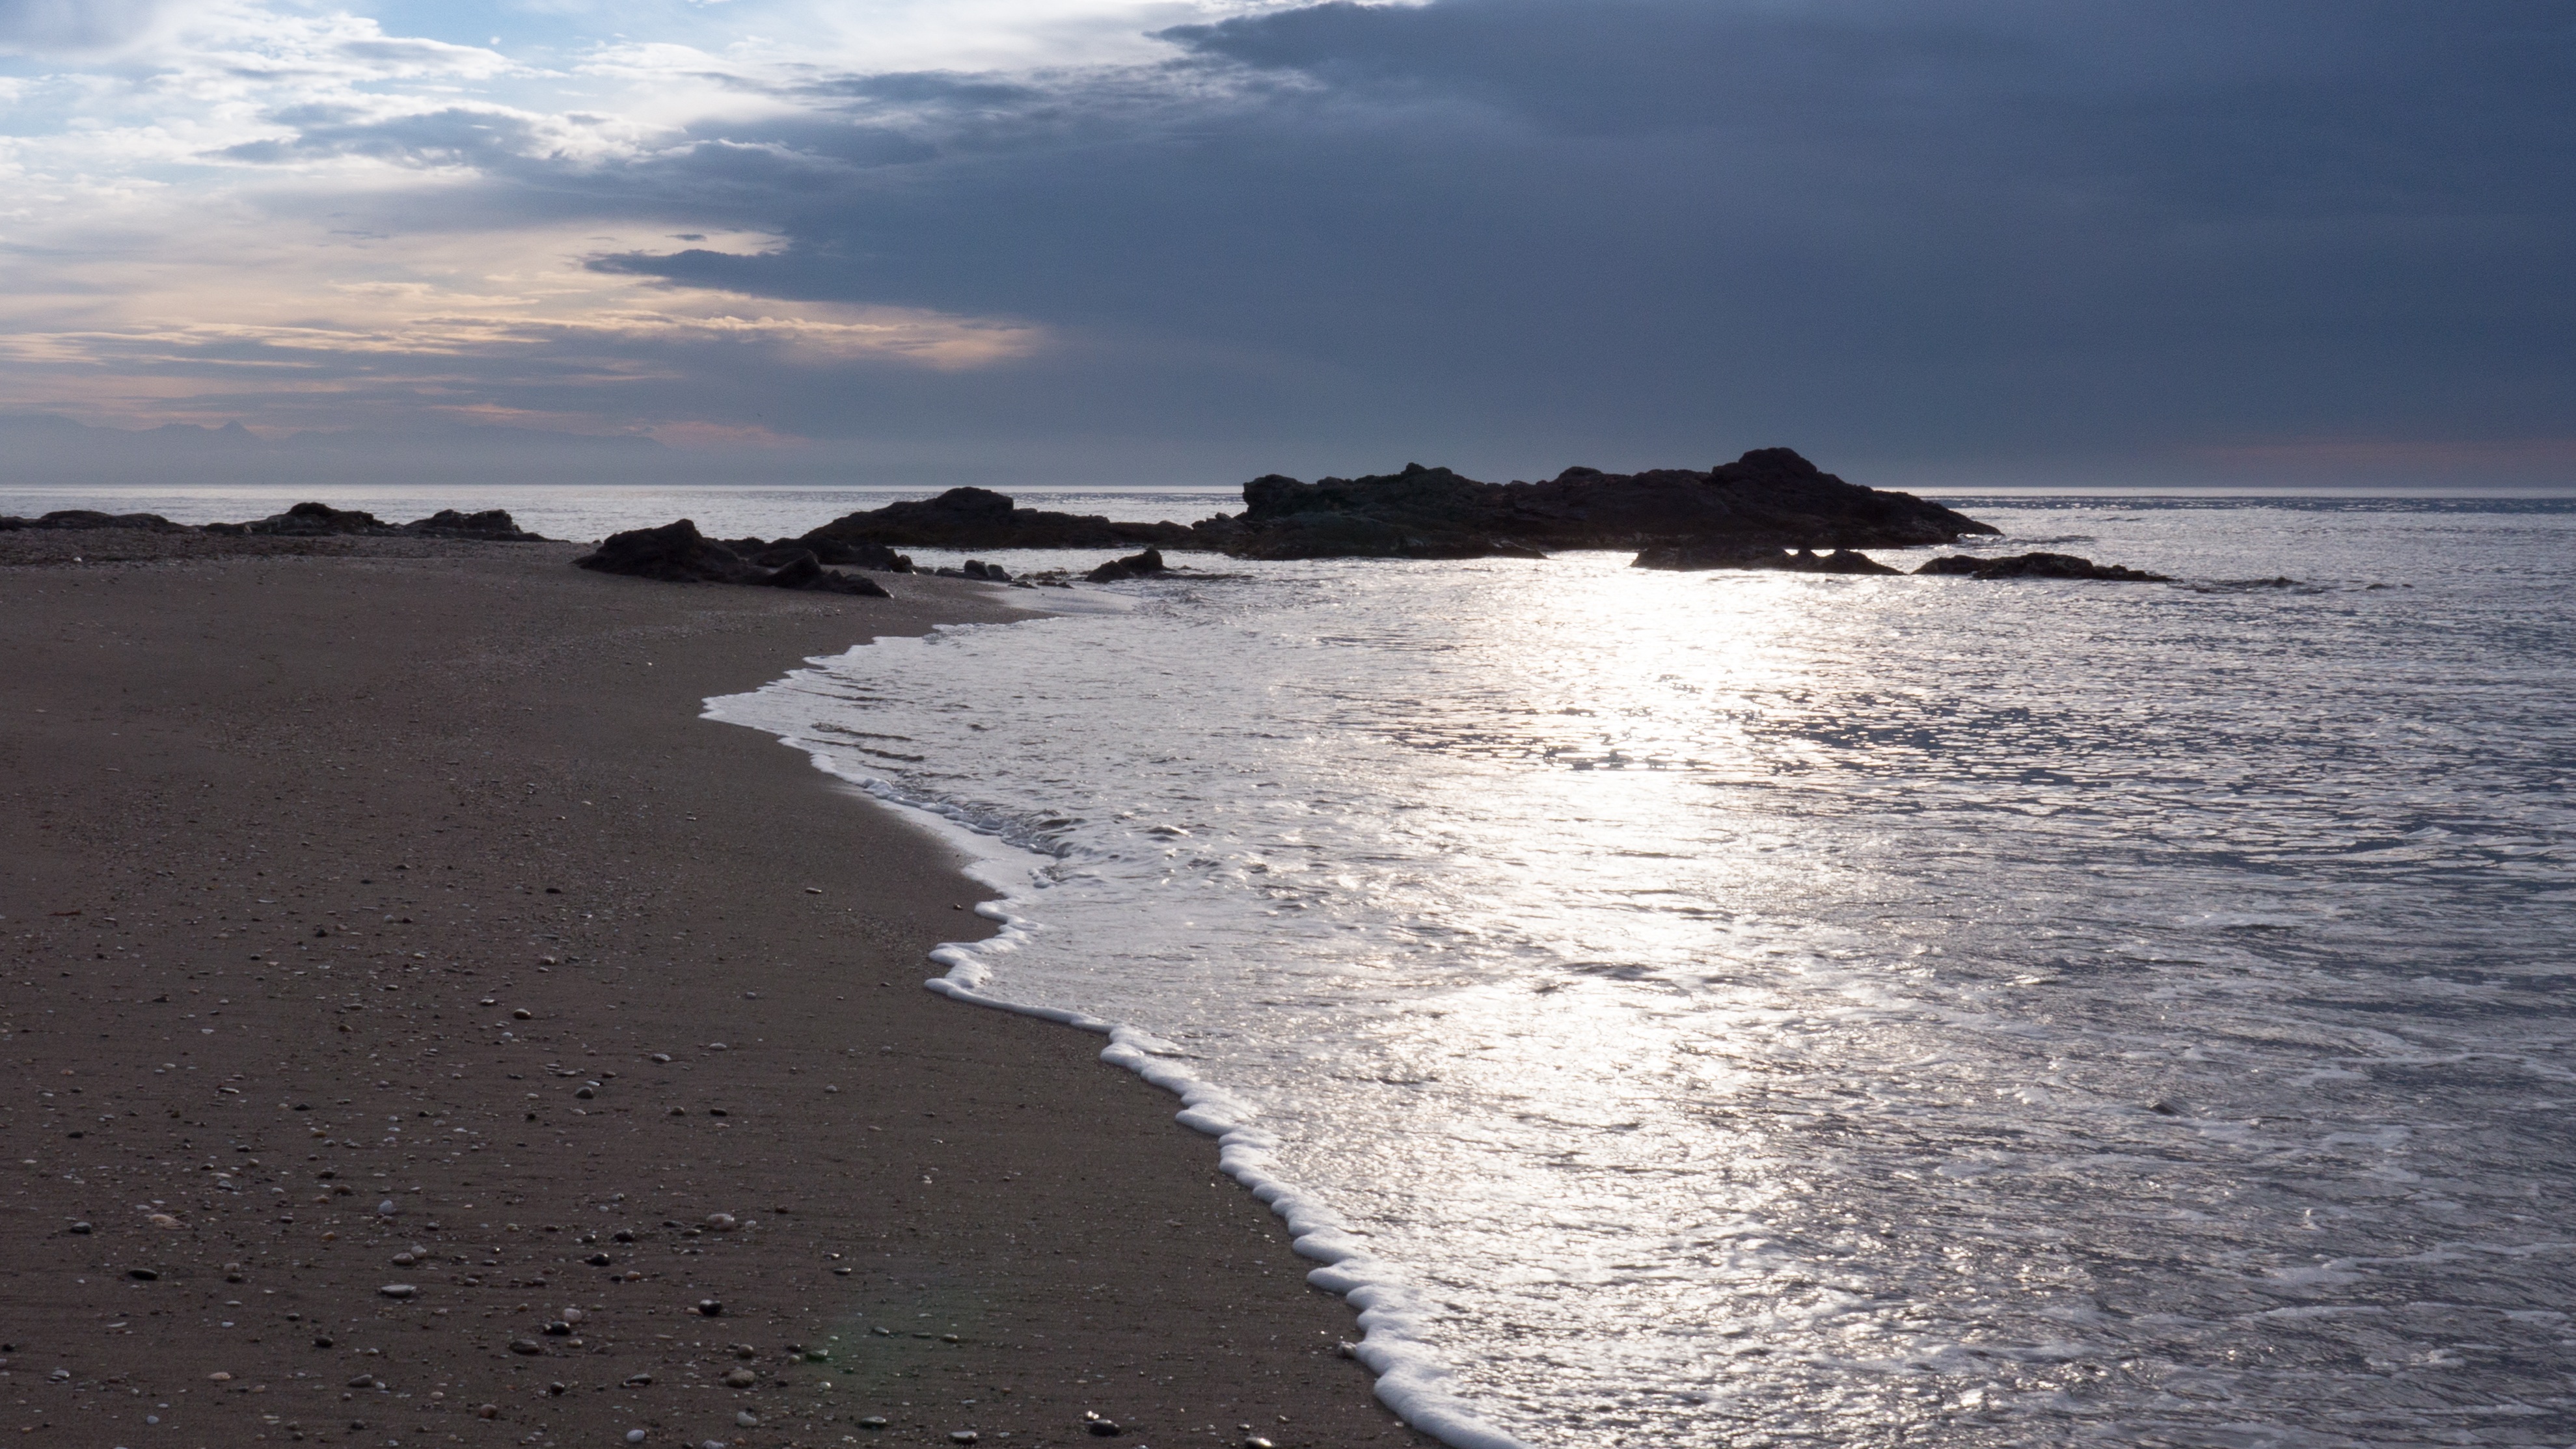
beach, sea, coast, nature, sand, rock, ocean, horizon, cloud, shore, wave, dawn, walk, holiday, bay, body of water, spain, costa, afternoon, cape, malaga, mijas, edge of the sea, output del sol, lighthouse mijas, wind wave